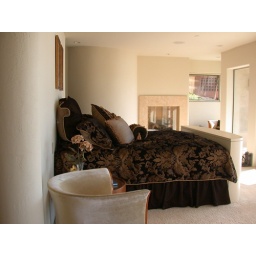
Flat screen TV in the footboard, which rotates to face the office or the spa.